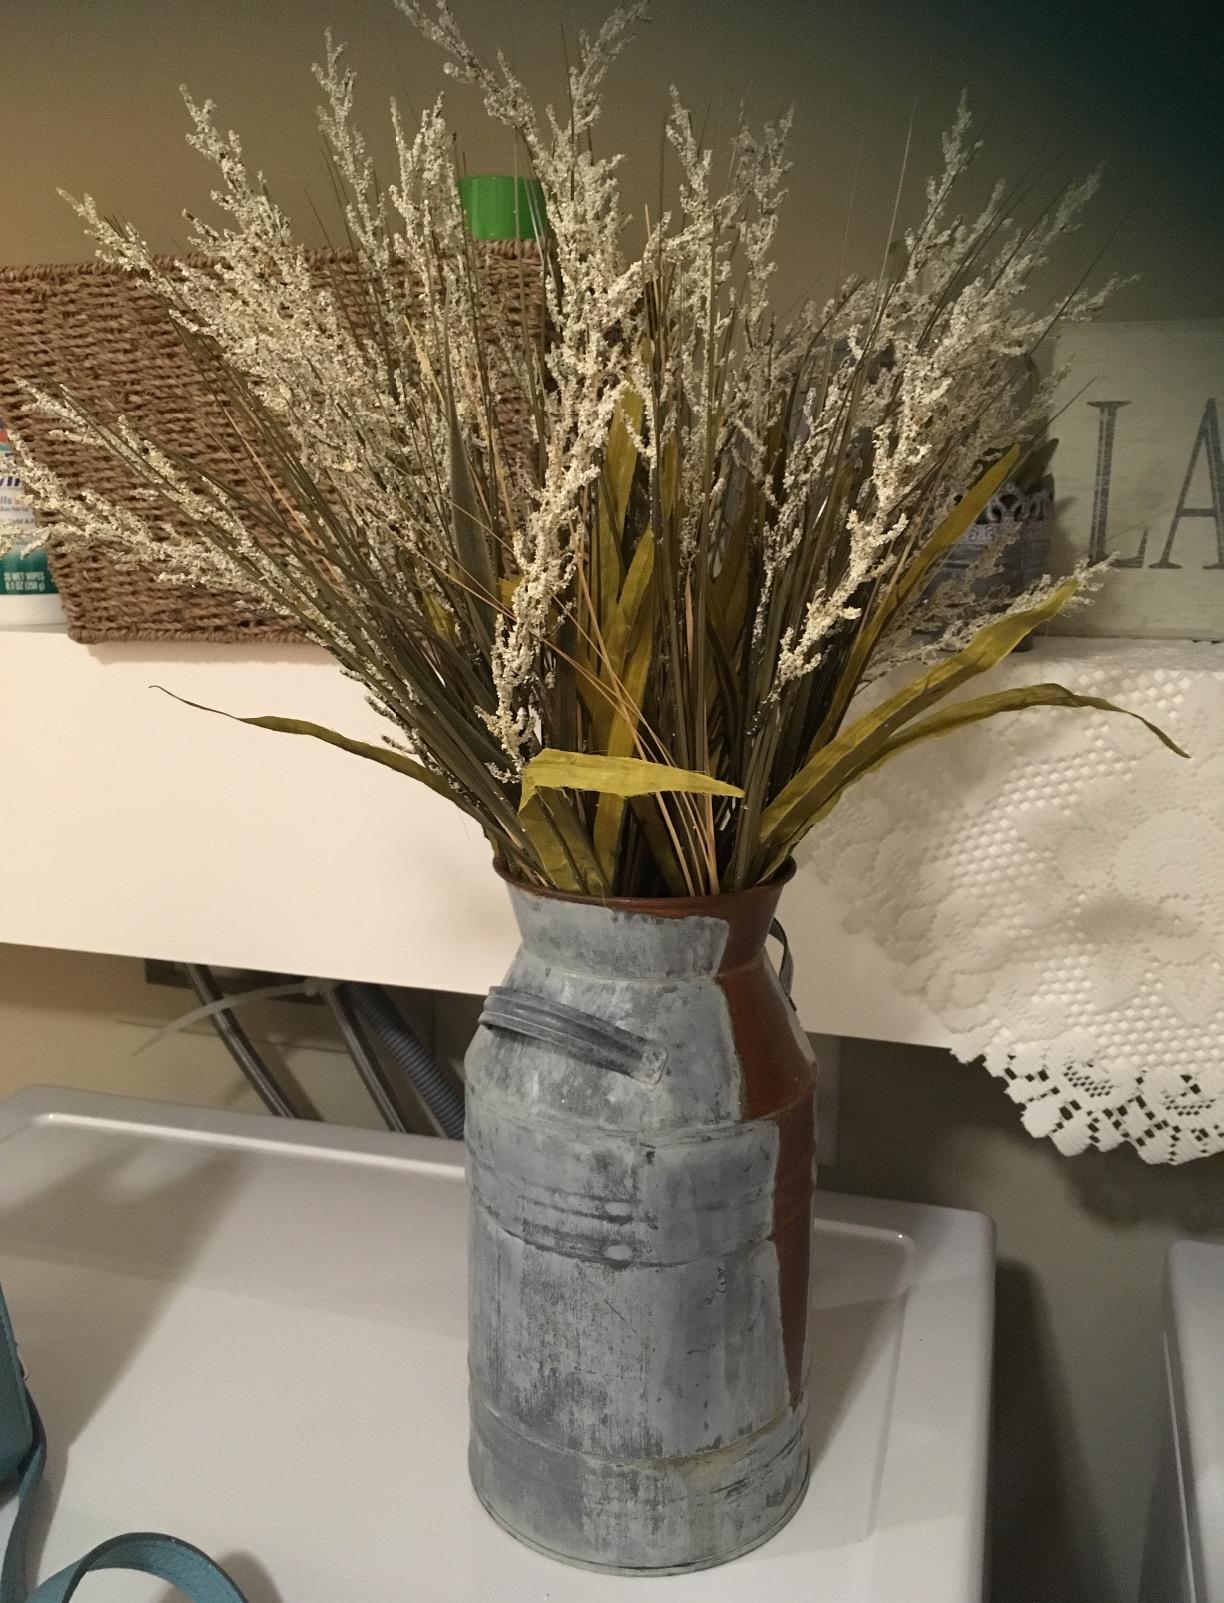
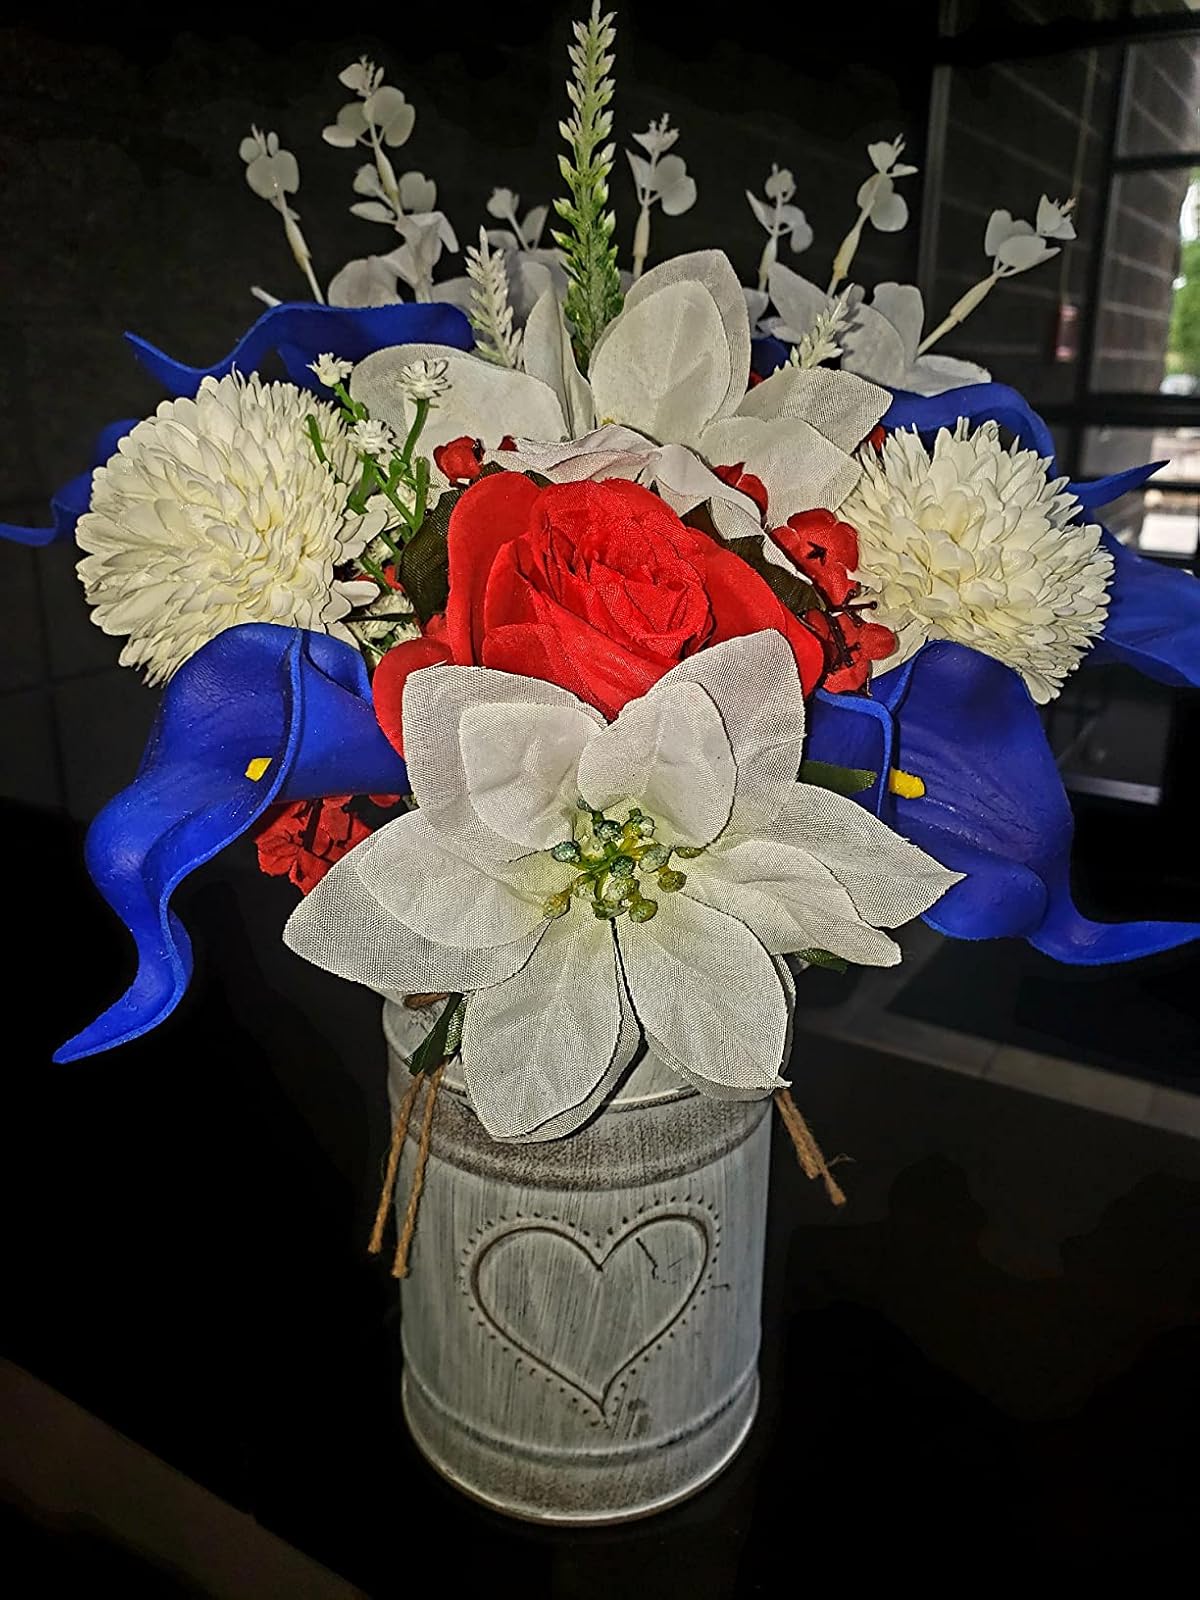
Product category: vase
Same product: no